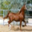
Label: horse